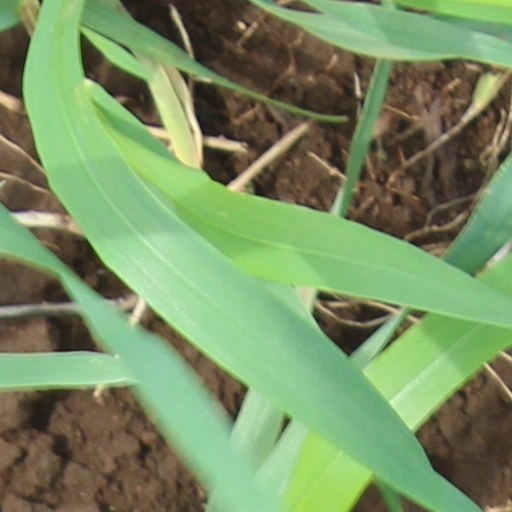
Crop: wheat